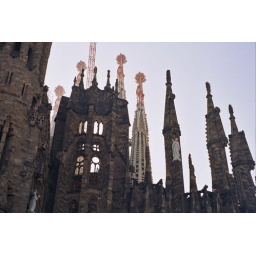
The transept walls with the west bell towers in the background